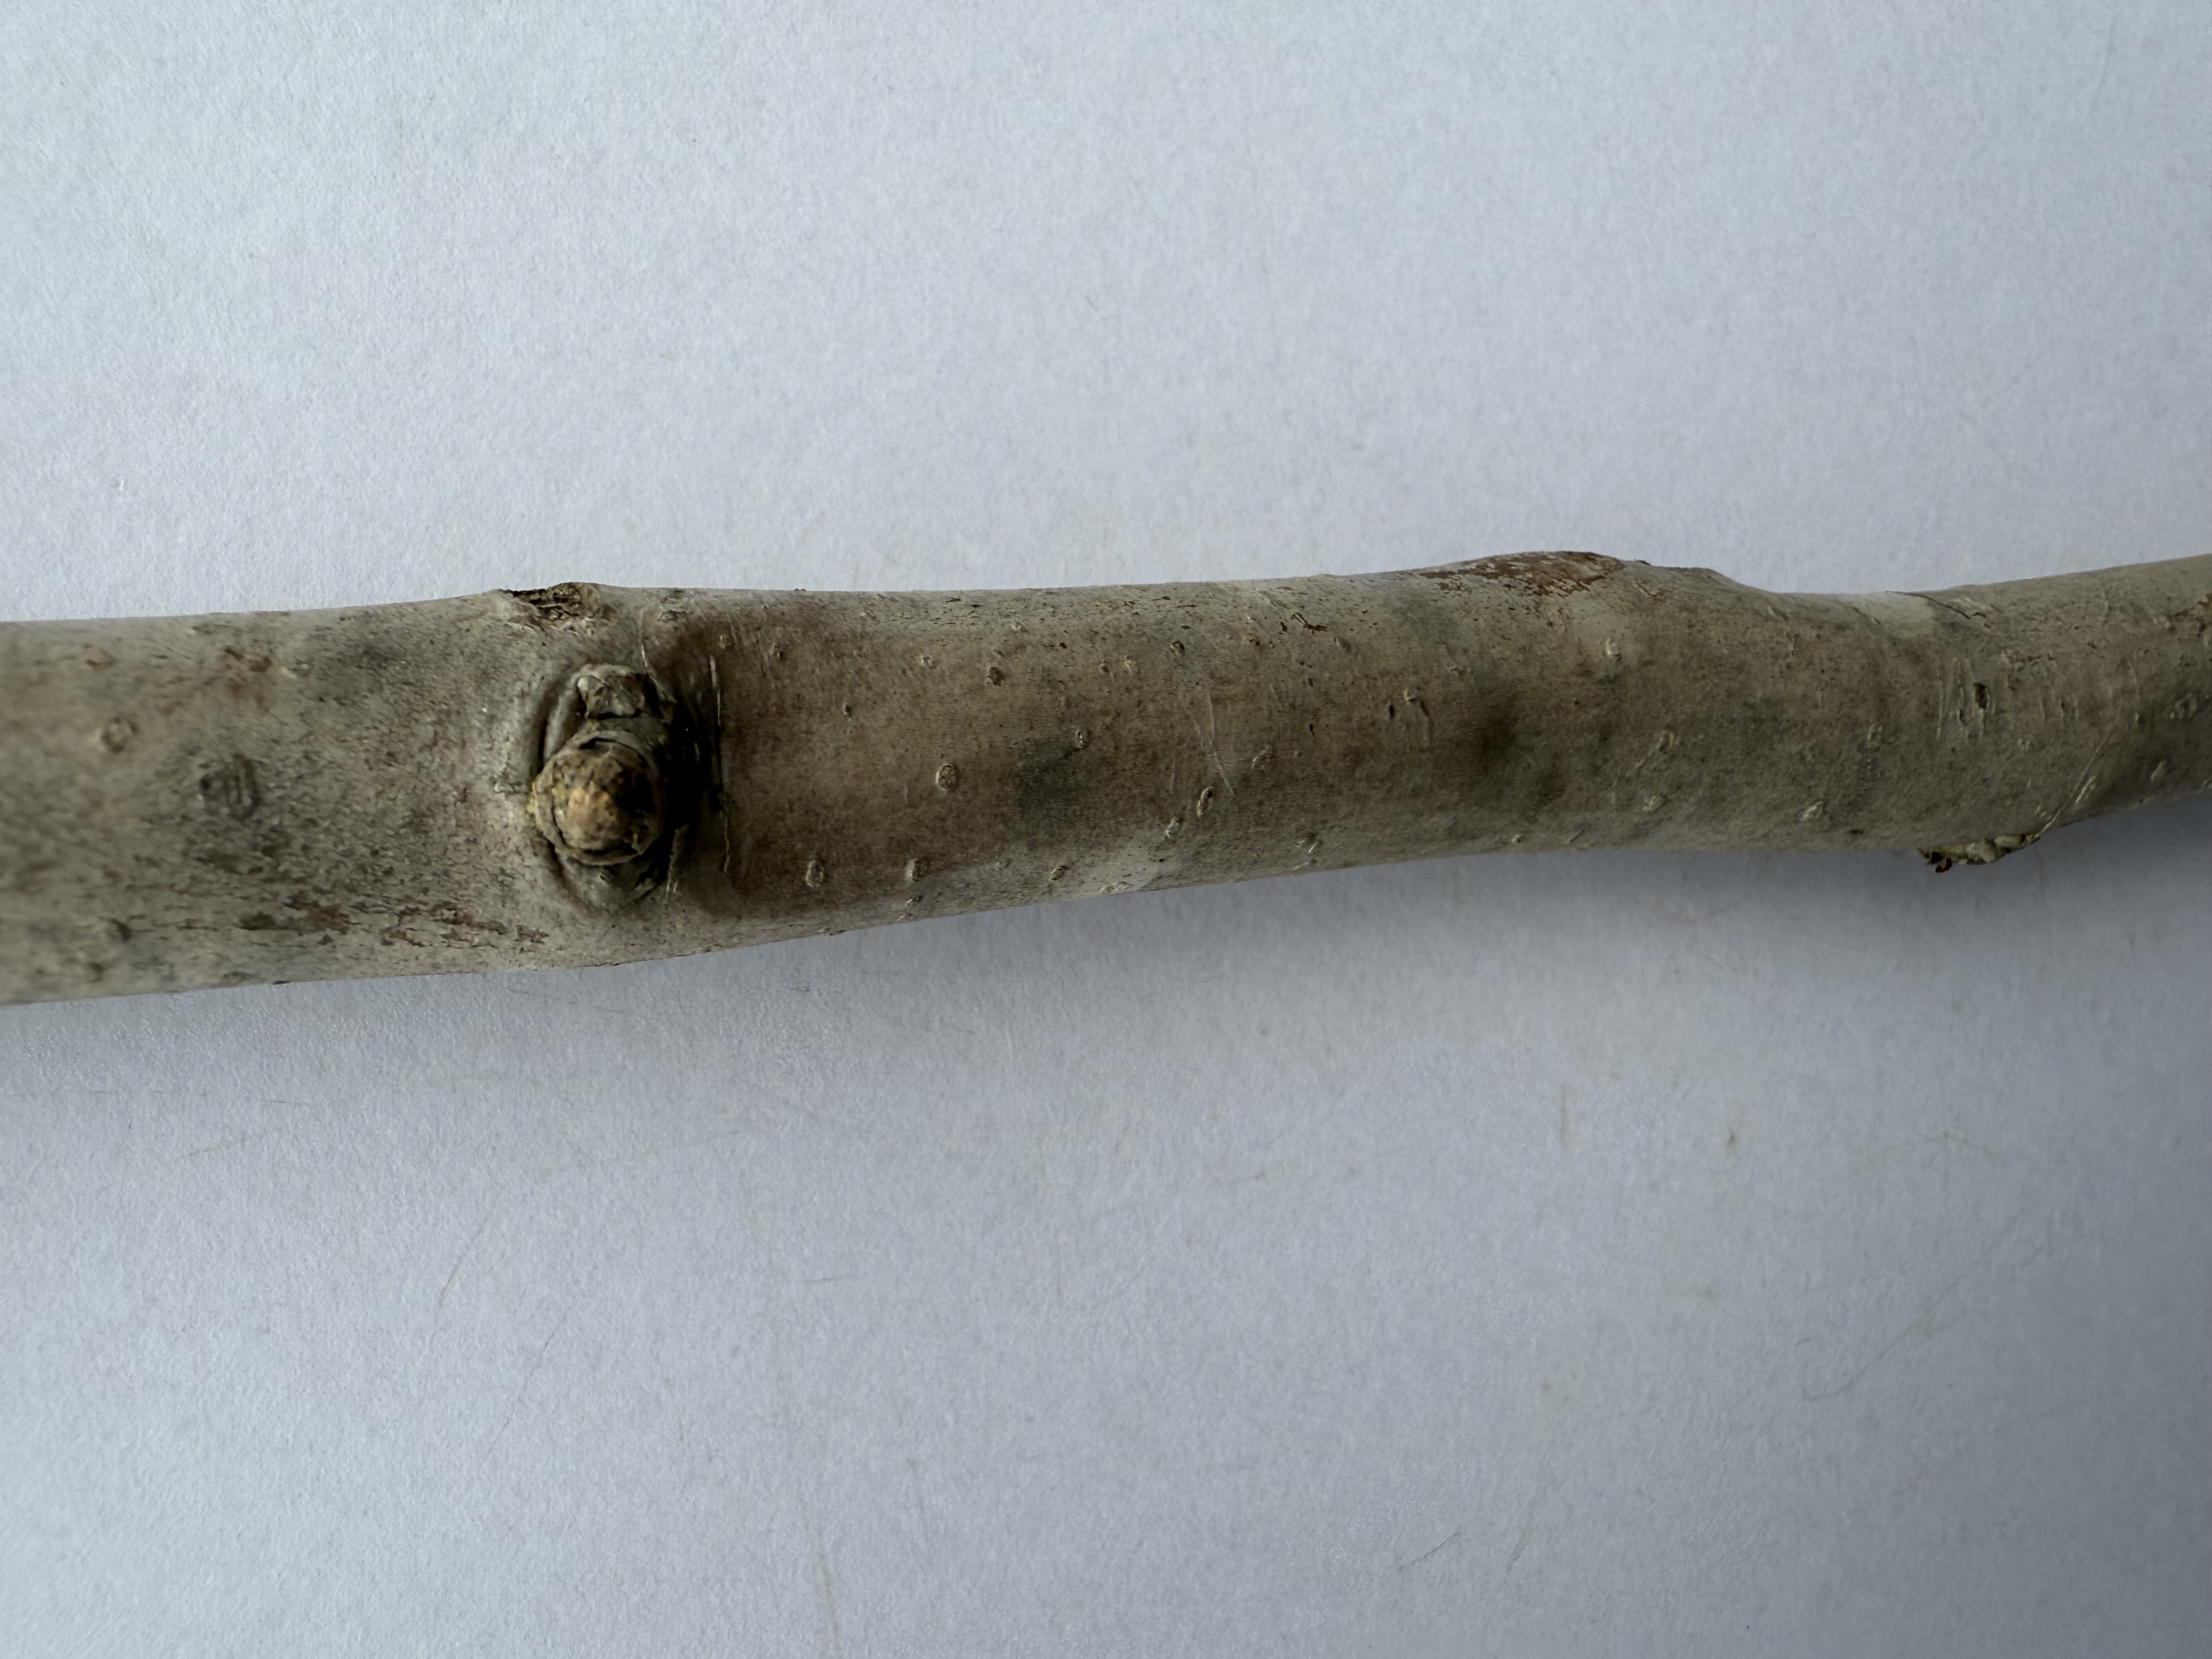
Variety: Deveci Pear